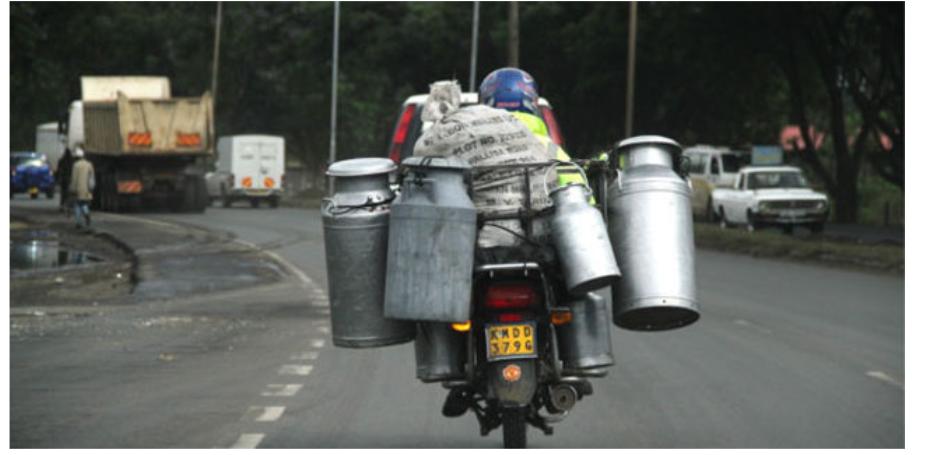
Pikipiki hii inasafirisha mitungi ya maziwa.Japo hatujui kwamba kuna maziwa pale ndani,mwendezaji pikipiki anasafirisha katika barabara kuu maziwa ili yakaweza kufika mahali ambapo yanahitajika.